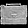
Label: Bag